Janče

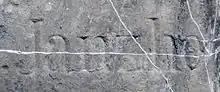
"Janzhe" written in the Bohorič alphabet

Janče was first attested in written sources as "Iance" in 1581. The name is derived from the personal name "Jan", from Middle High German "Johann" 'John'. The morphology of the demonym "Jančar" indicates that the settlement likely originally had a longer name, such as "Janče selo/brdo/polje" (literally, 'John's village/hill/field'). The settlement is known as "Jančje" in the local dialect and was called "Jantschberg" in German in the past.